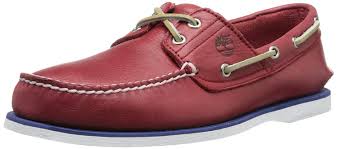
Label: Boat